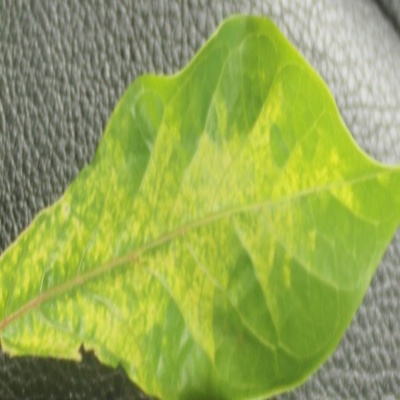
Crop: Cassava
Condition: mosaic